Supplemental air carrier

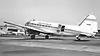
The CAB traced this aircraft, "Two Eight Mike" (for its registration), as it transitioned from Monarch Air Service to Currey Air Transport in 1952 within in the Skycoach combine.

The market share of supplementals was small (see Graph 1), but the carriers attracted much attention during the regulated era ending 1978: